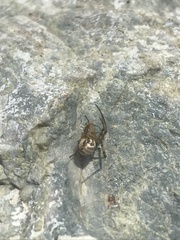
Species: Lactrodectus_hesperus